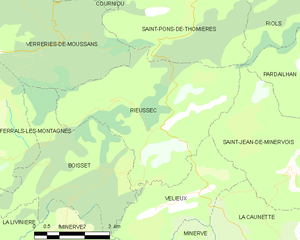
Carte de la commune française de code INSEE 34228 - Rieussec
Rieussec est une commune française située dans le département de l'Hérault en région Occitanie.